Charles Remond Douglass

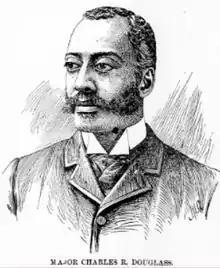

Charles Remond Douglass (October 21, 1844 – November 23, 1920) was the third and youngest son of Frederick Douglass and his first wife Anna Murray Douglass. He was the first African-American man to enlist in the military in New York during the Civil War, and served as one of the first African-American clerks in the Freedmen's Bureau in Washington, D.C.